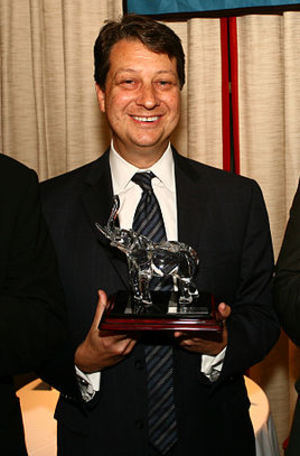
Albert Berger est un producteur de cinéma américain né à Chicago.